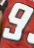
Number: 9